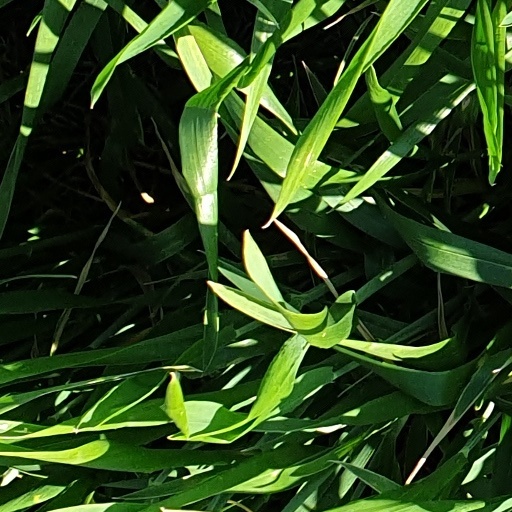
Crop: wheat